Koishikawa-Kōrakuen

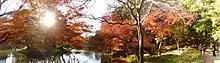
Panorama of fall colors

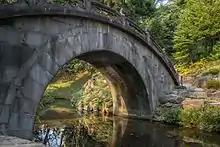
Engetsu-kyō stone bridge

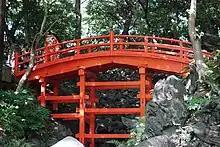
Tsutenkyo bridge

The is a large urban park in the Koishikawa neighborhood of Bunkyō, Tokyo, Japan. The Japanese garden dates from the early Edo period. and is one of three surviving "daimyō" gardens of the many that were created during that period, the others being the Rikugi-en and the Hama Rikyū gardens.